Pillac

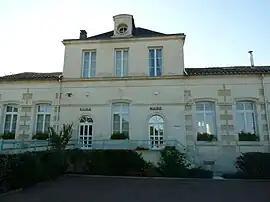
Town hall

Pillac is a commune in the Charente department in southwestern France.